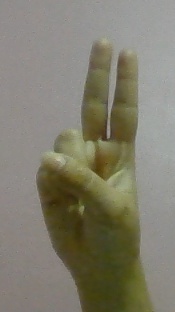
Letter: taa